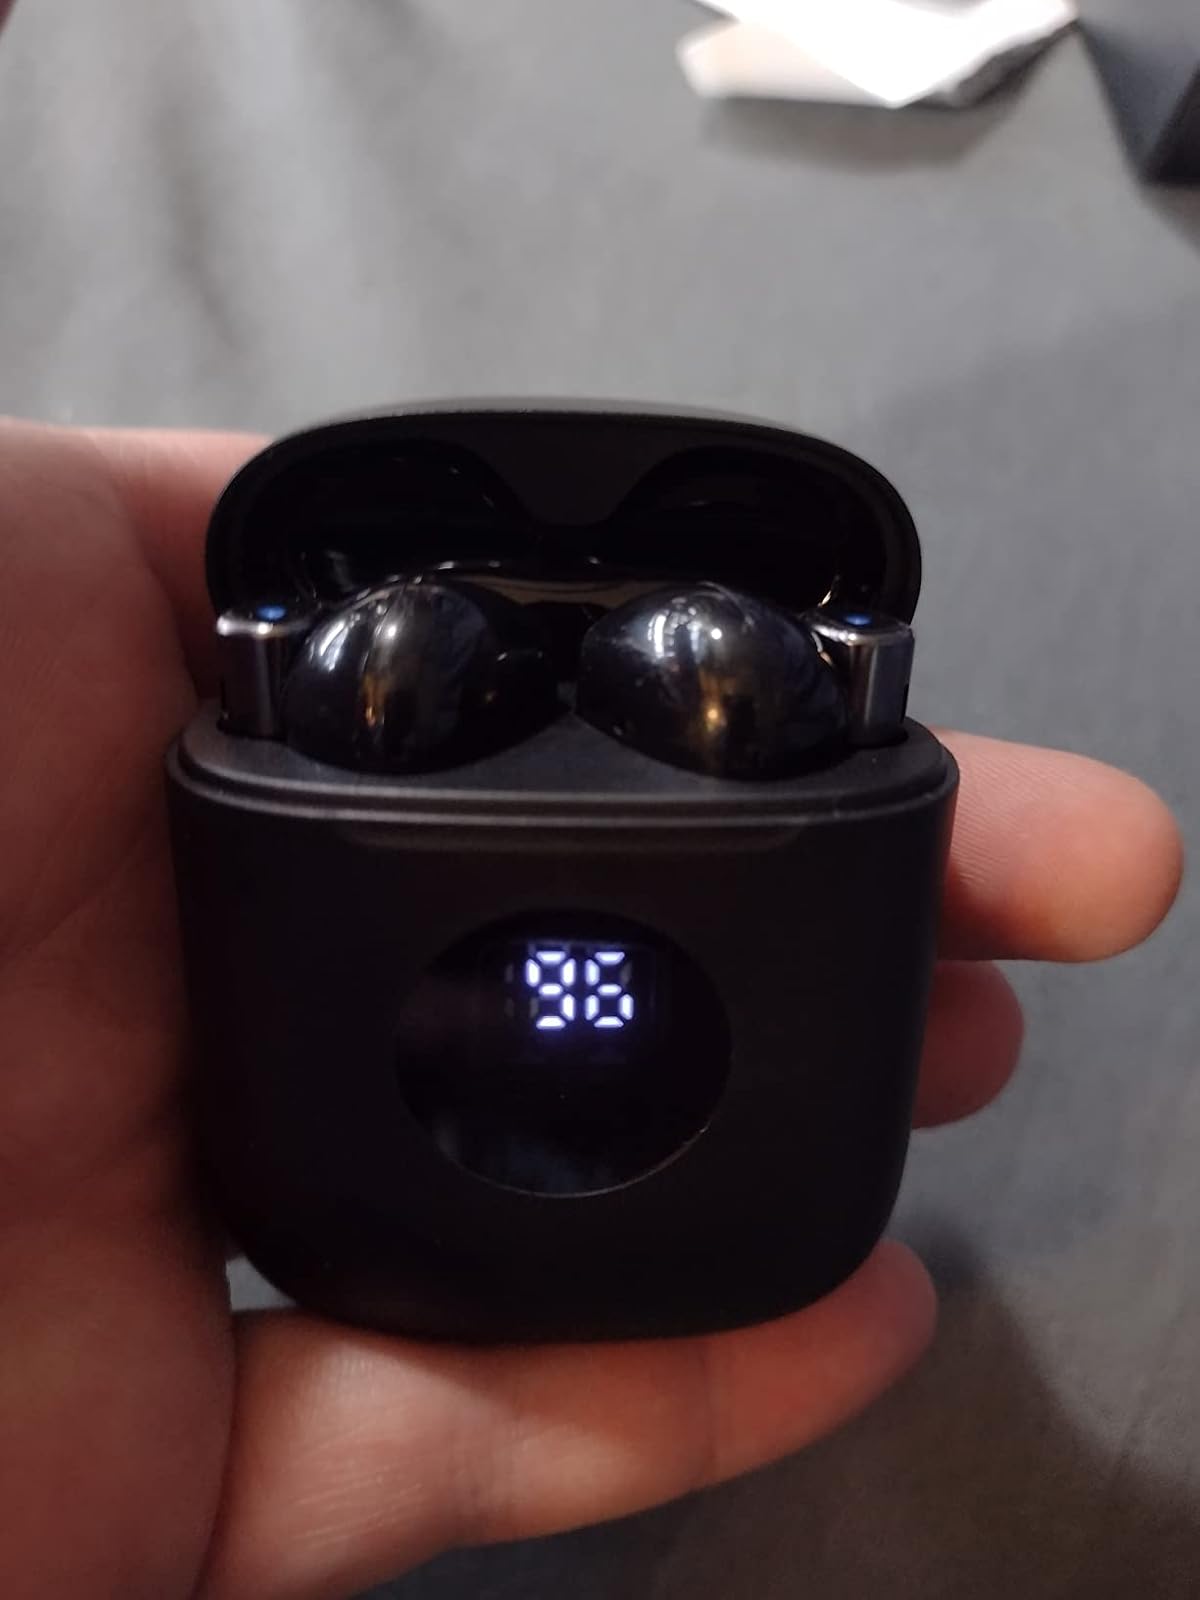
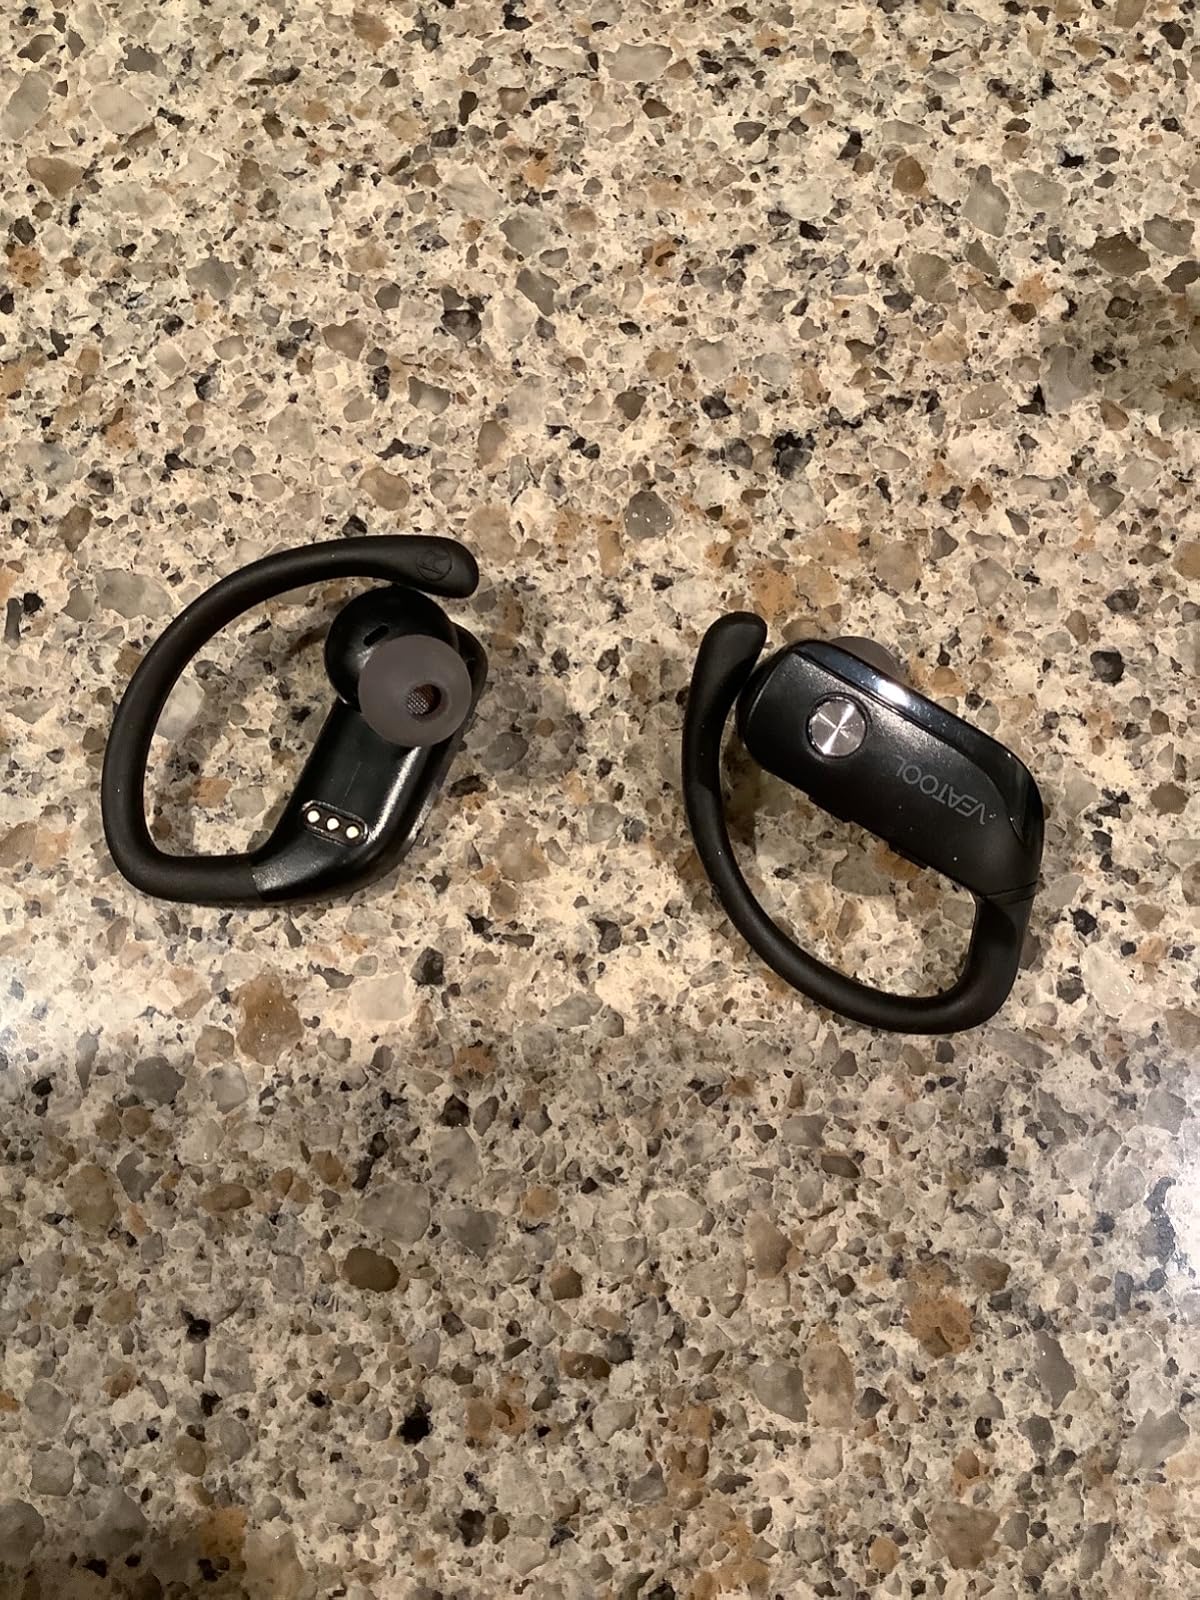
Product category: earbuds
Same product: no